Mario Draghi

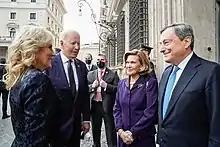
Draghi and his wife Serena Cappello with Jill and Joe Biden

Under Draghi's premiership, a new approach toward Russia was implemented; the new Italian foreign policies was described by the "Financial Times" as "one of the biggest foreign policy shifts in years". On 24 February 2022, Russia invaded Ukraine; Draghi harshly condemned Russia's attack, calling for an immediate ceasefire and promising "whatever it takes to restore Ukrainian sovereignty". He added that it was "impossible to have meaningful dialogue with Moscow", demanding Russia to unconditionally pull its forces back to the internationally established borders. Despite initial reluctance, on 26 February, during a phone call with Ukrainian President Volodymyr Zelenskyy, Draghi agreed to support the exclusion of Russia from the SWIFT network, the international financial transactions system. On 22 March, Draghi broke with other European leaders when he publicly supported the application of Ukraine to join the European Union. Draghi was also among the main proponents of the freezing of a large part of Russian Central Bank's 643 billion dollars of foreign currency reserves.